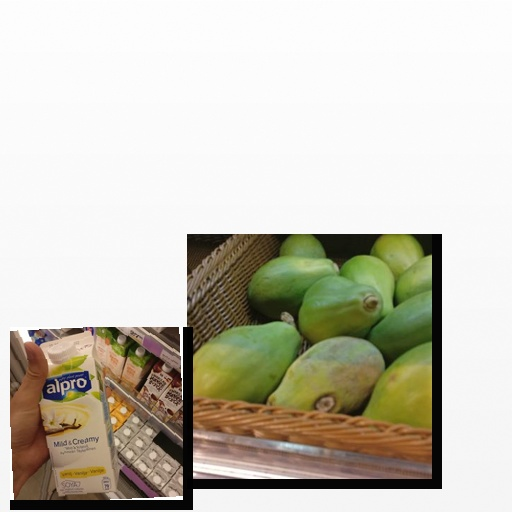
Food items: vanilla_soyghurt, papaya